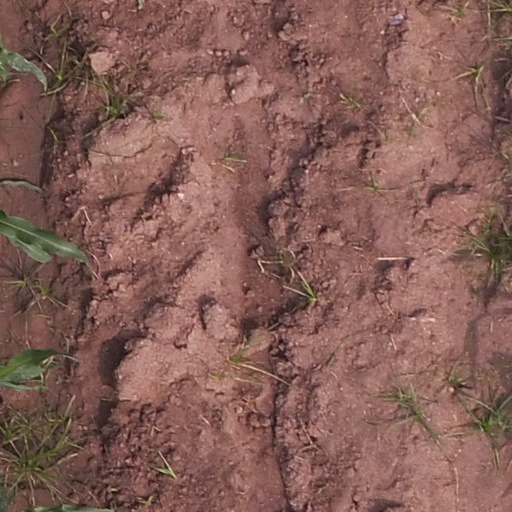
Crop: maize; corn